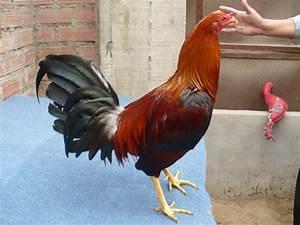
chicken